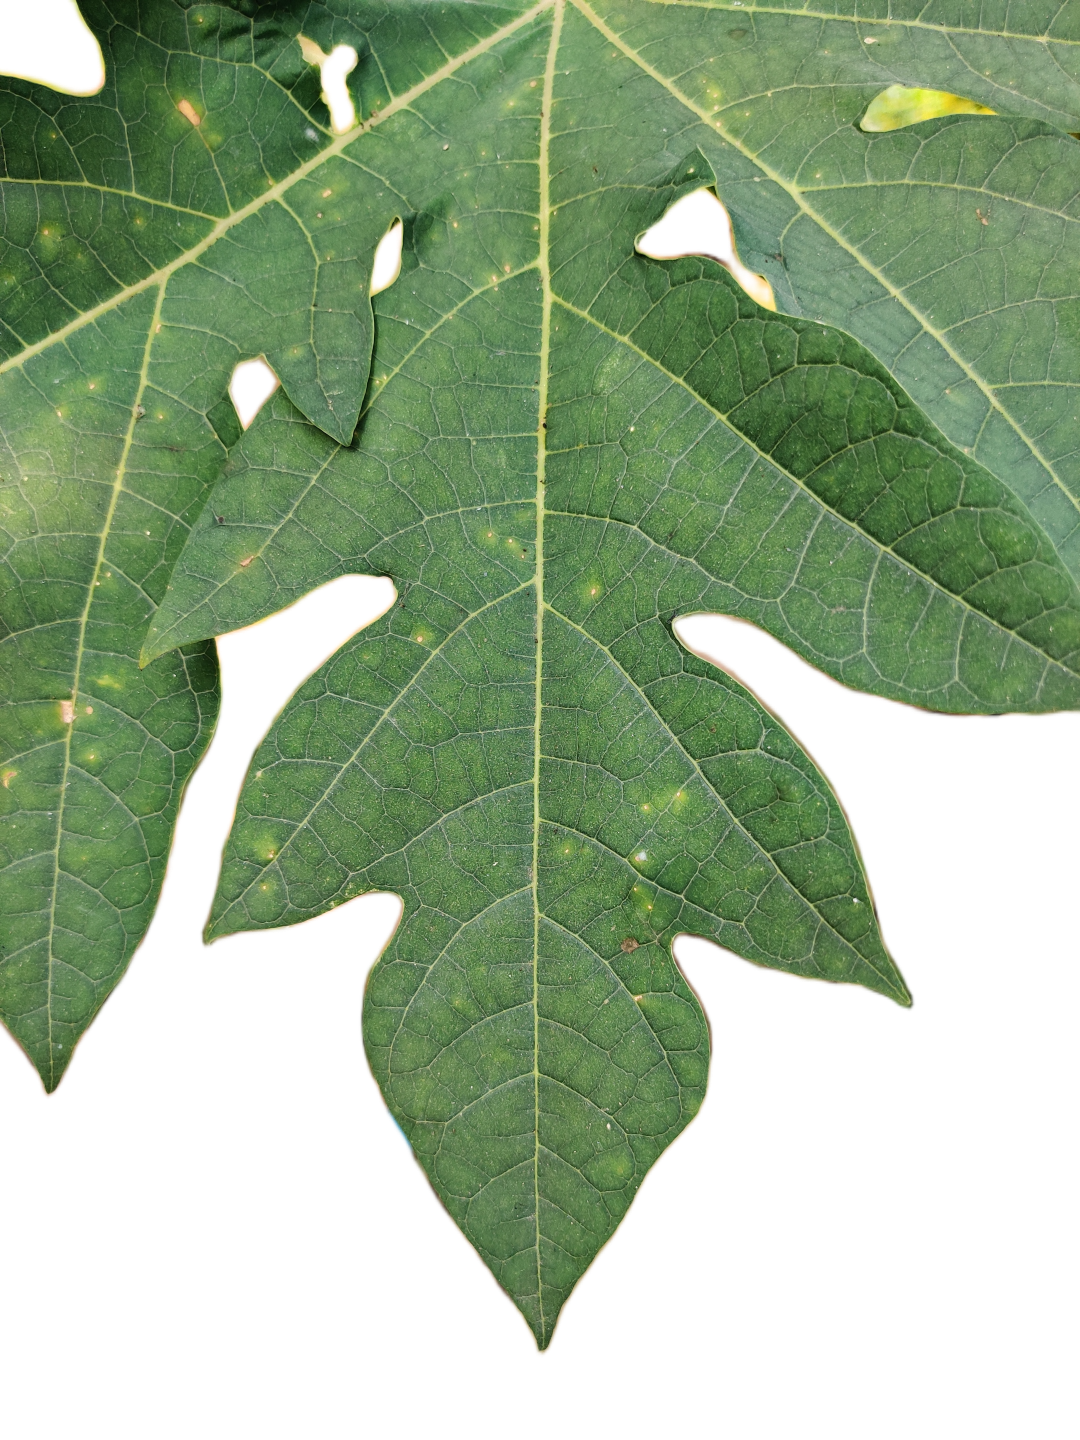
Crop: Papaya
Label: Carica_Insect_Hole